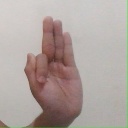
अक्षर: फ